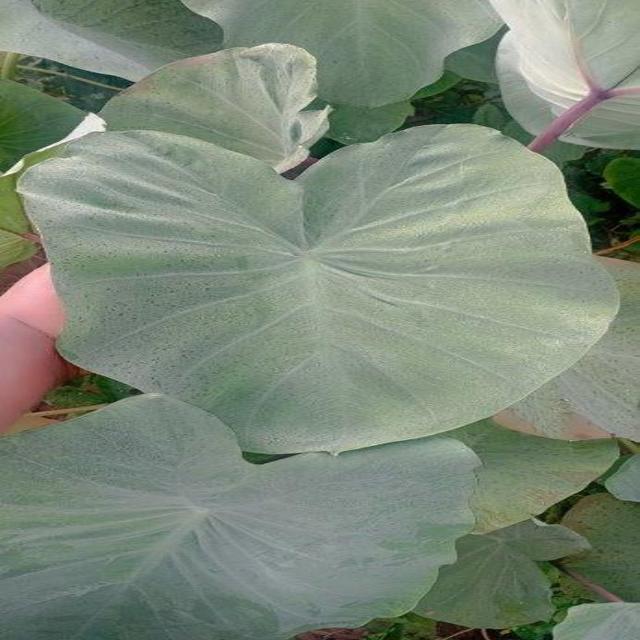
Label: Healthy